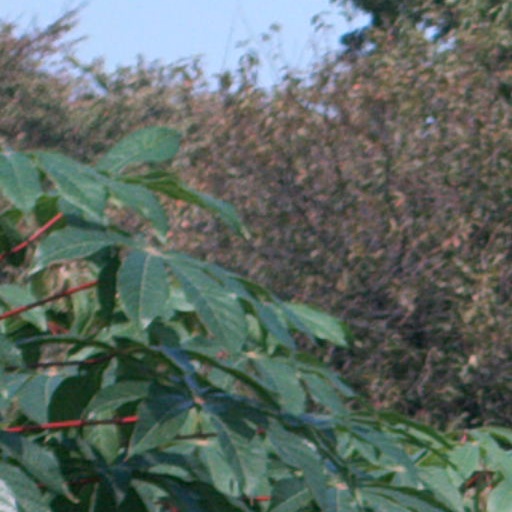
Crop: cassava